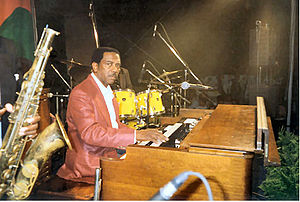
Jimmy Smith
Jimmy Smith var en amerikansk jazzorganist. Hans populære "Blue Note"-indspilninger i perioden 1956-1963 skabte det moderne jazz-orgelspil. Han smeltede elementer fra blues og gospel sammen med bebop'en i en afstemt og funky Hammond-sound.